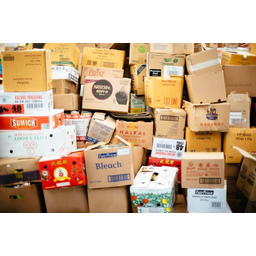
Label: cardboard